Ryan Hoffman

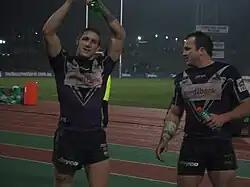
Hoffman and Clint Newton in 2007 celebrating after a win for Melbourne

Hoffman started his NRL career with the Melbourne Storm in 2003. In 2006, his improving form led to him being selected for the New South Wales City Origin side for the first time. It also earned him the Storm's "Forward of the Year" award. In addition, he was named in the second row for Melbourne Storm's team of the decade.